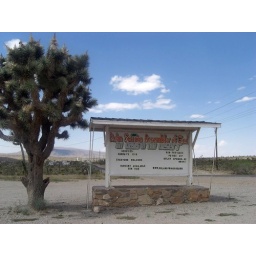
sign by the pink church